Pontiac Firebird

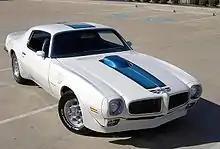
1970 Pontiac Trans Am

The 1981 model year became the final run for the second-generation Pontiac Firebird. The three engine options were unchanged for the model line-up, however, the option for a four-speed Borg Warner Super T-10 was re-introduced for the Formula and Trans Am, but was only available with the Chevrolet sourced LG4 305 "5.0 LITRE" V8. The W72 E/C 301 replaced the standard L37 301, so the W72 code was dropped as all 301 engines now featured the Electronic Spark Control system. The 301T became certified to pass Californian and H/A emissions requirements, making it the most powerful Pontiac engine to be sold in California since the mid-1970s, even with a slight power decrease from the previous year. As with all other General Motors vehicles for 1981, all engines came equipped with the "Computer Command Control" (CCC) system attached to the carburetor. The Canadian market and Export Firebird models slightly varied, with the Z49 Canadian delivered Firebirds not receiving any of the computer controlled carburettor systems. The Export Turbo engines received the same Power Enrichment Vacuum Regulator (PEVR) set up as the previous year. Some Canadian base model, Esprit and Formula models received the Chevrolet sourced L39 267cu V8.